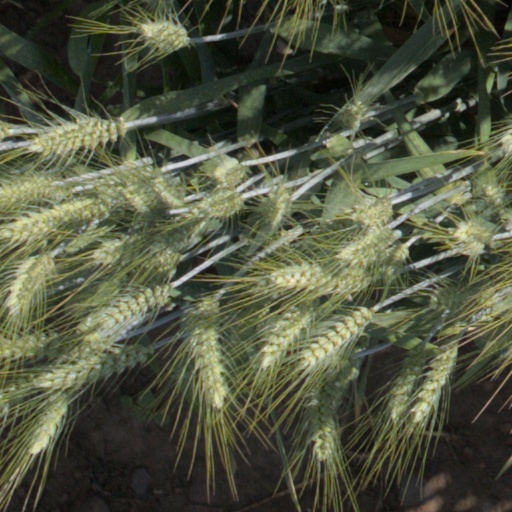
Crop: wheat